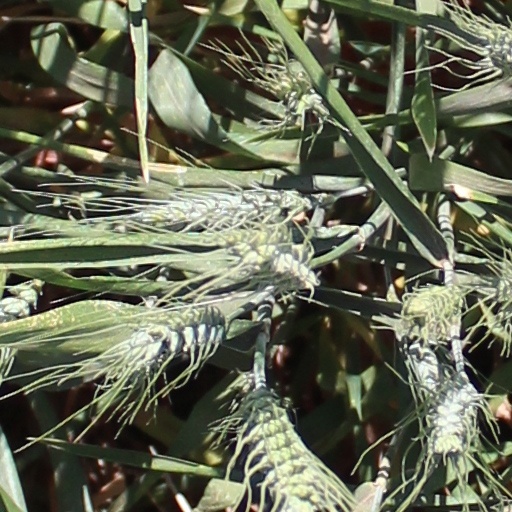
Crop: wheat